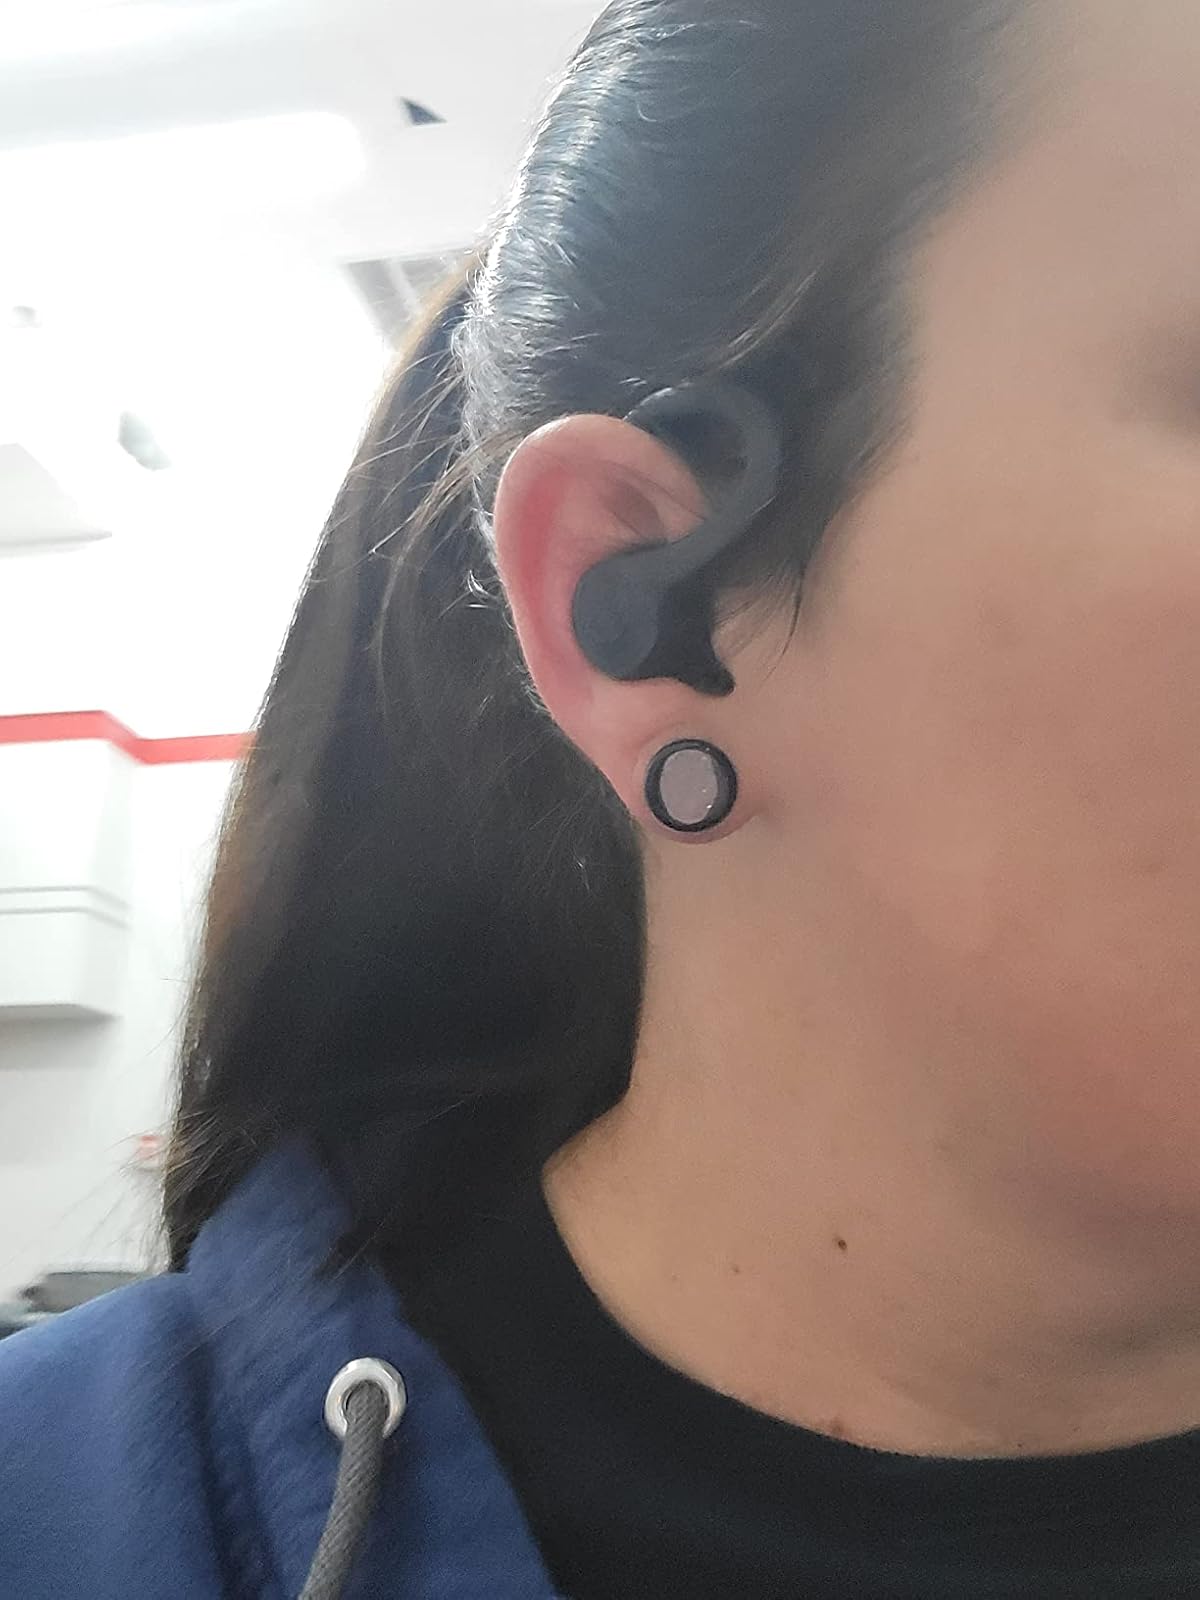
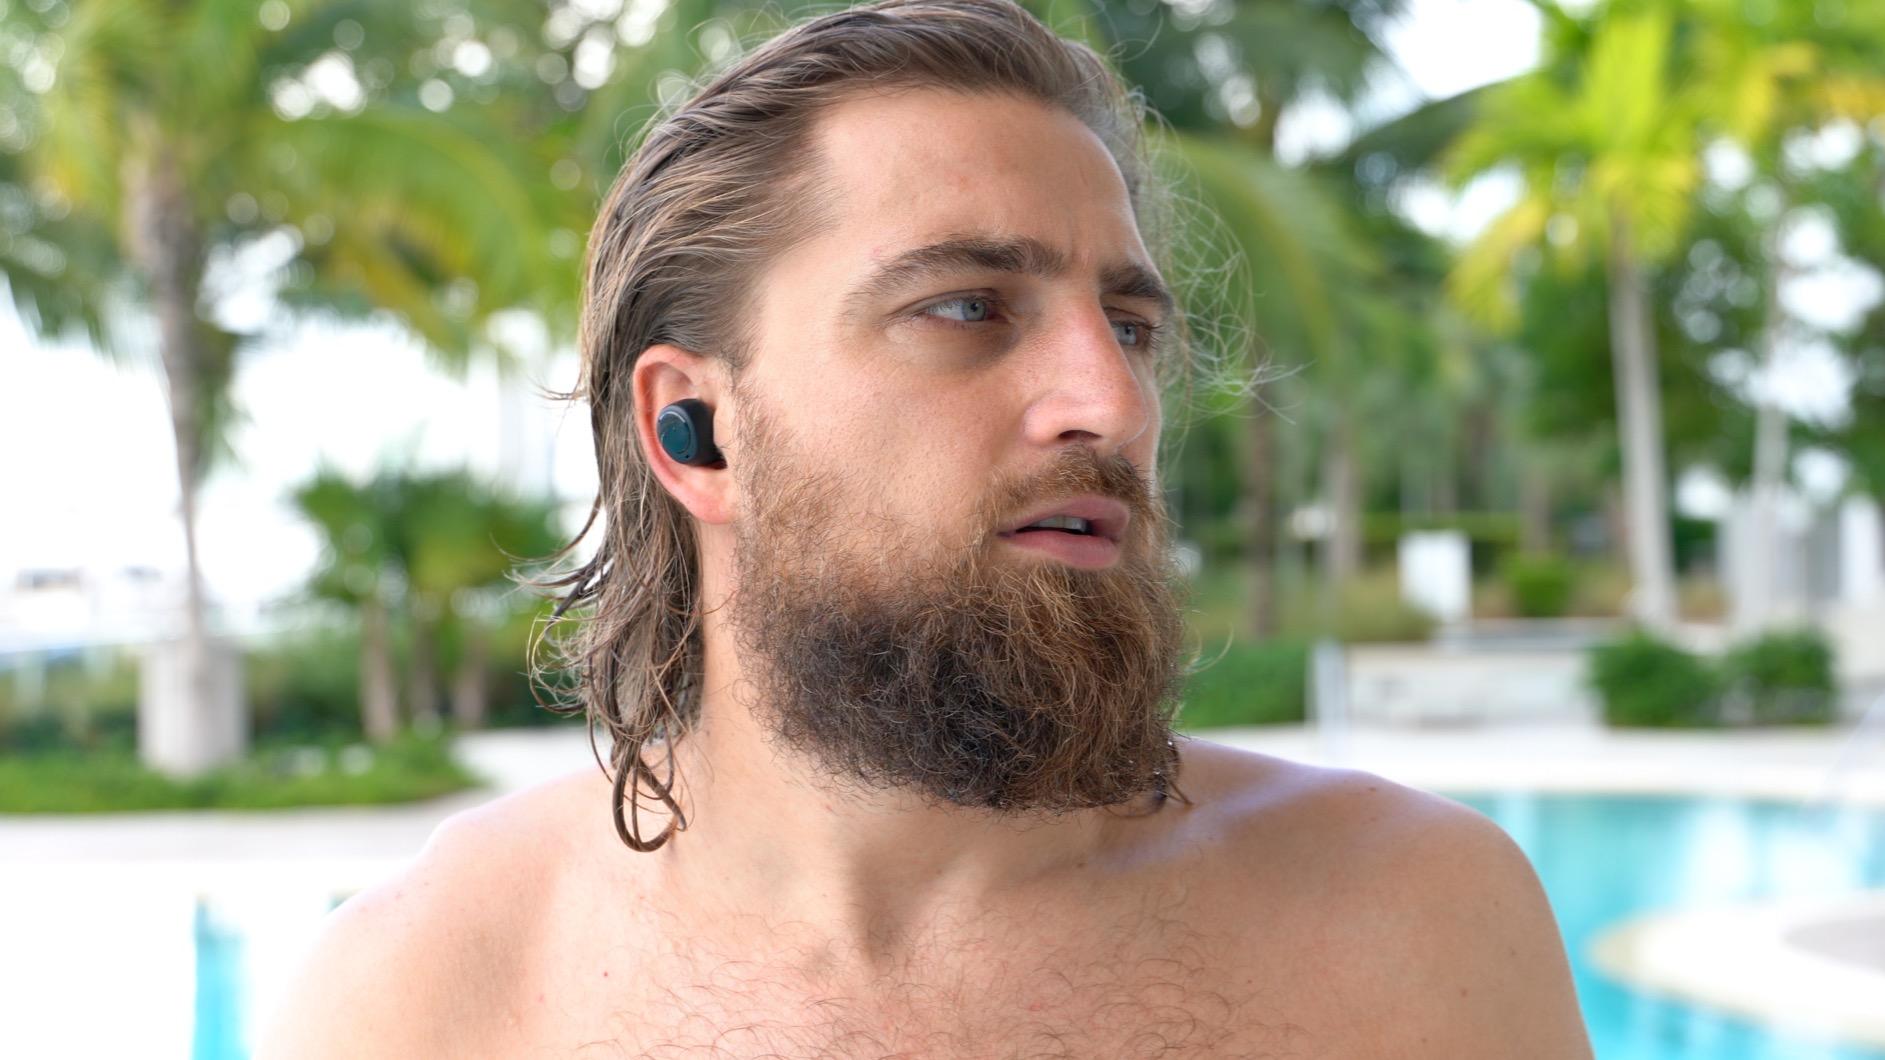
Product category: earbuds
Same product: no